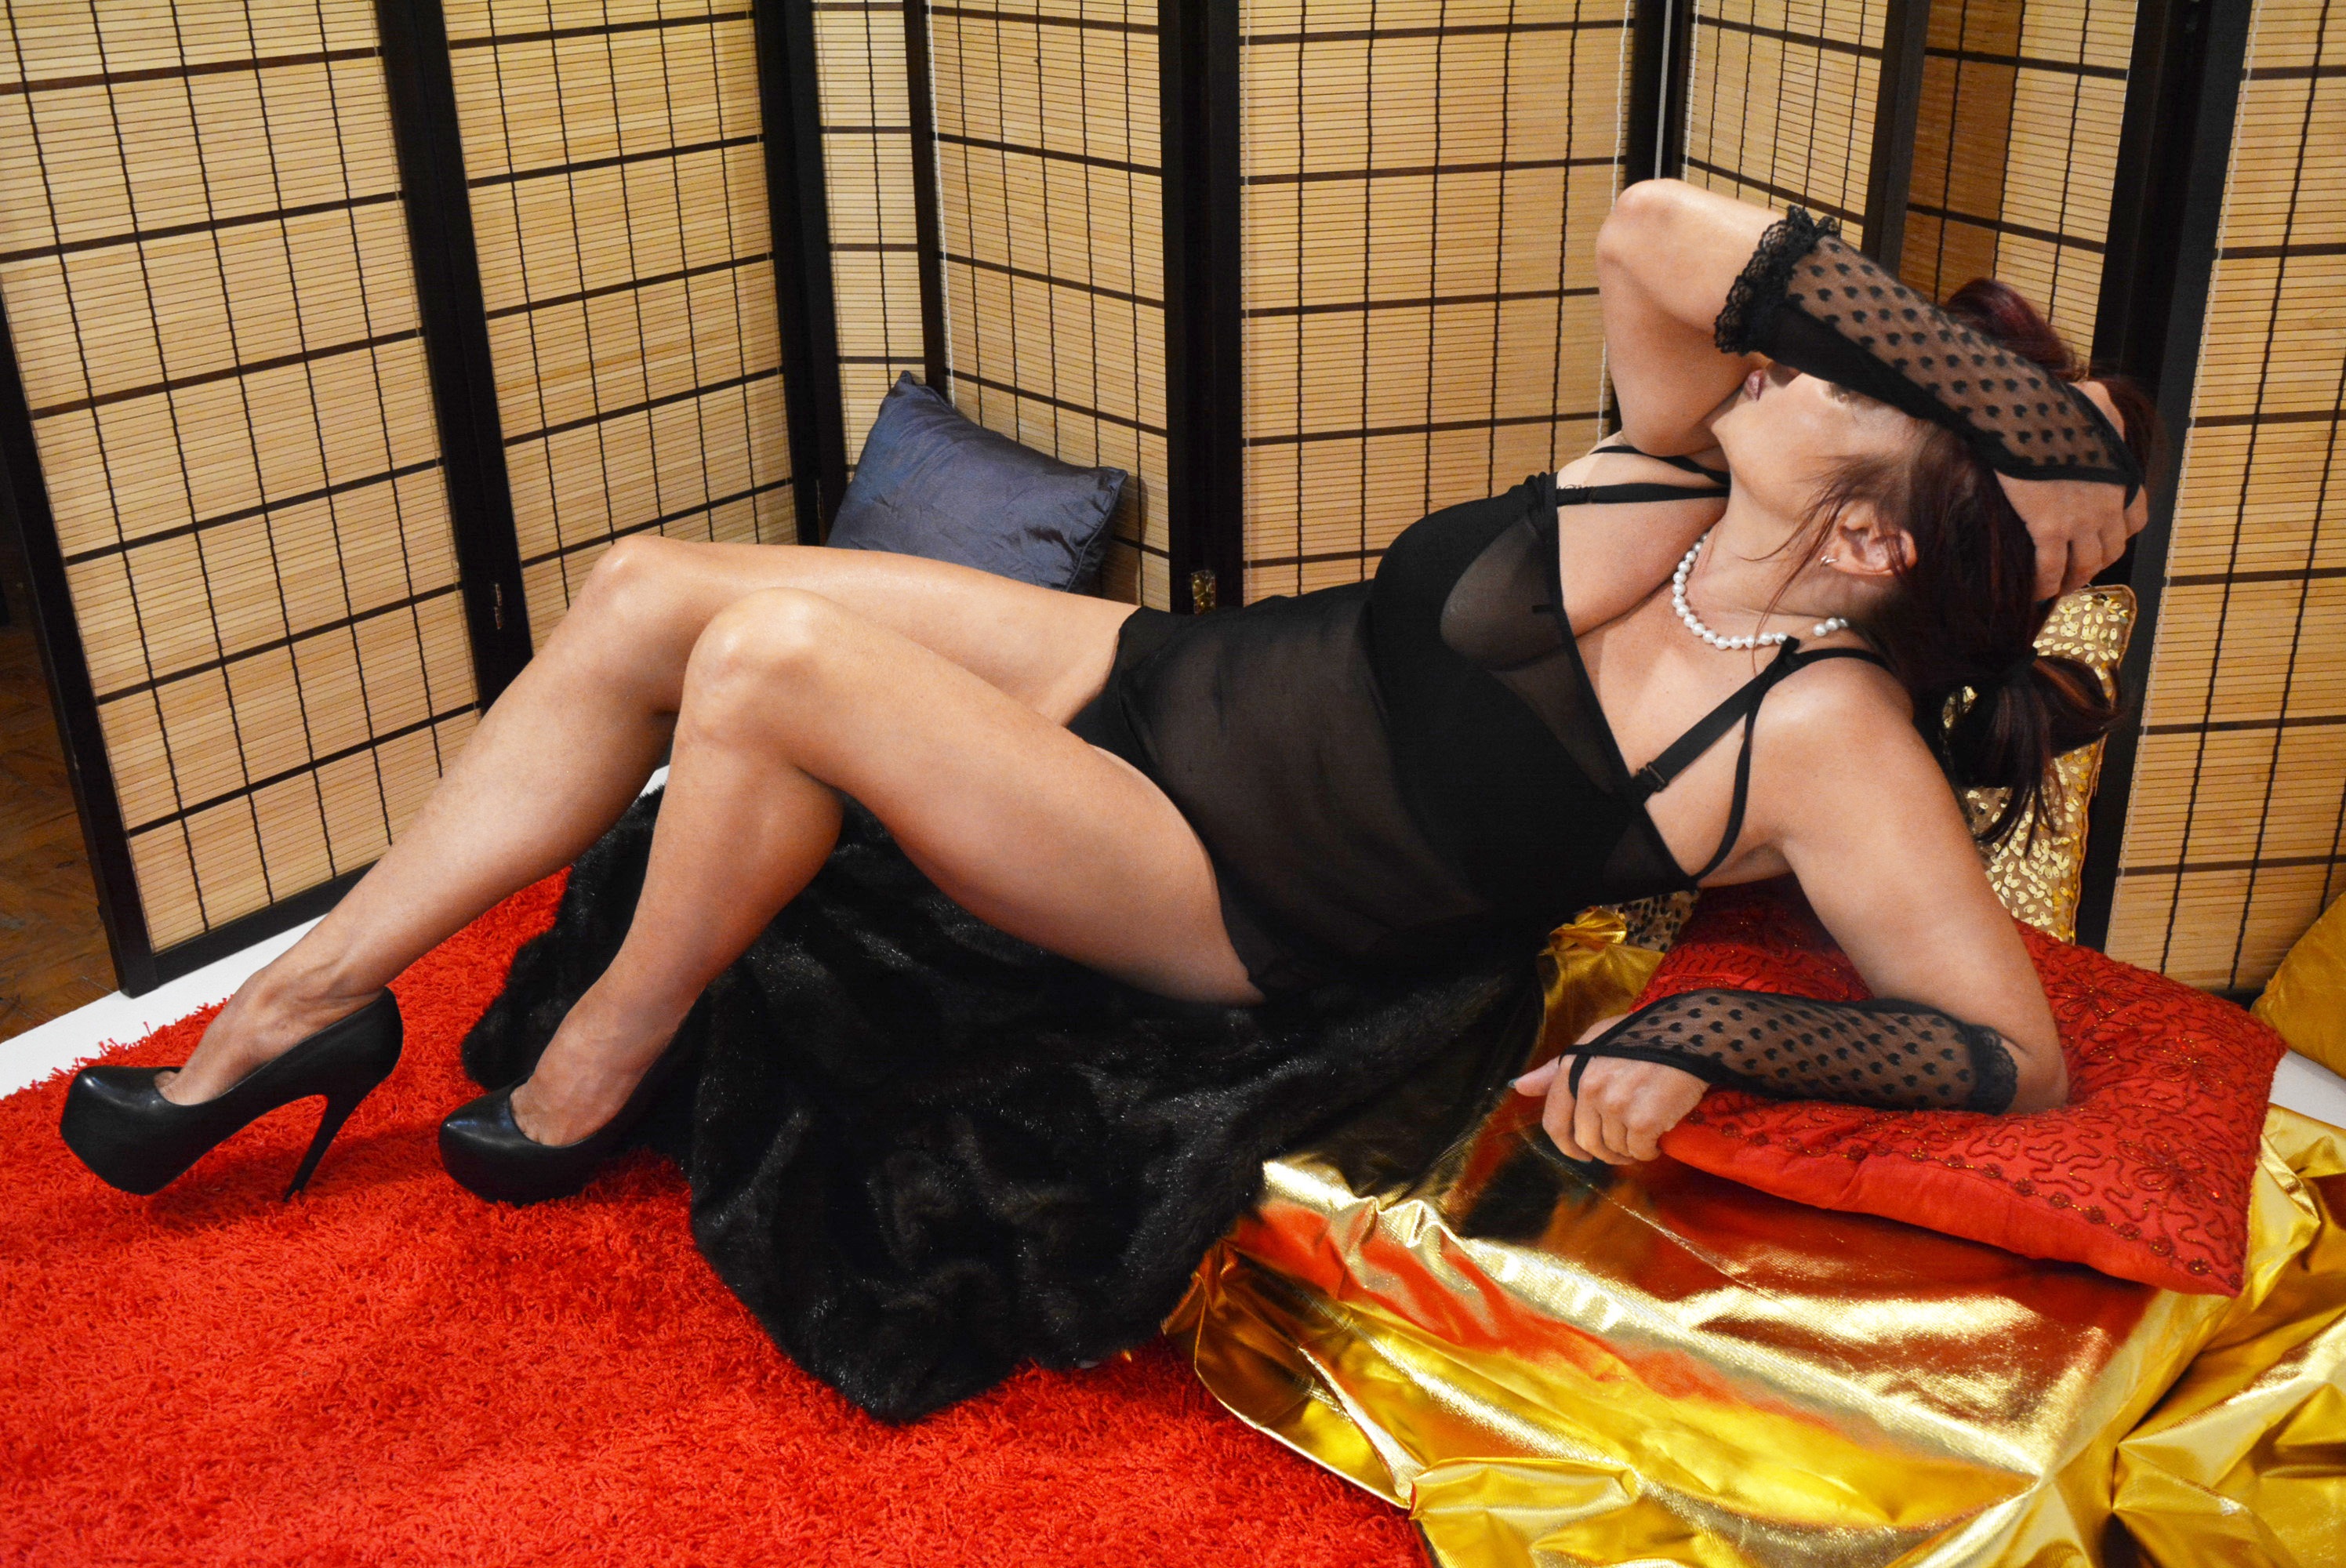
people, woman, leg, model, sitting, clothing, lady, muscle, human body, thigh, sensual, abdomen, photo shoot, human positions